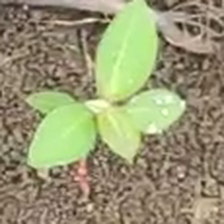
Weed species: Moti_dudhi(Euphorbia_geneculata_L)